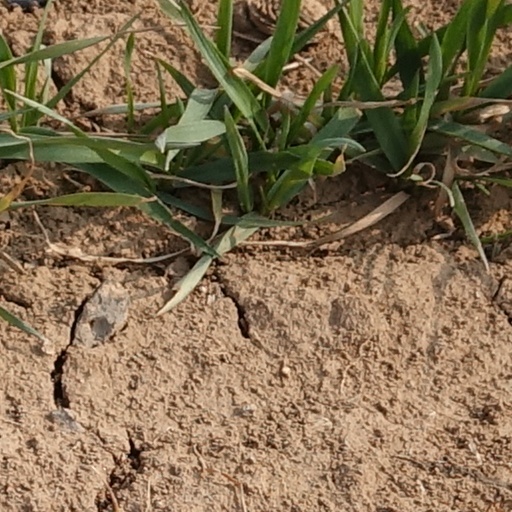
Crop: wheat